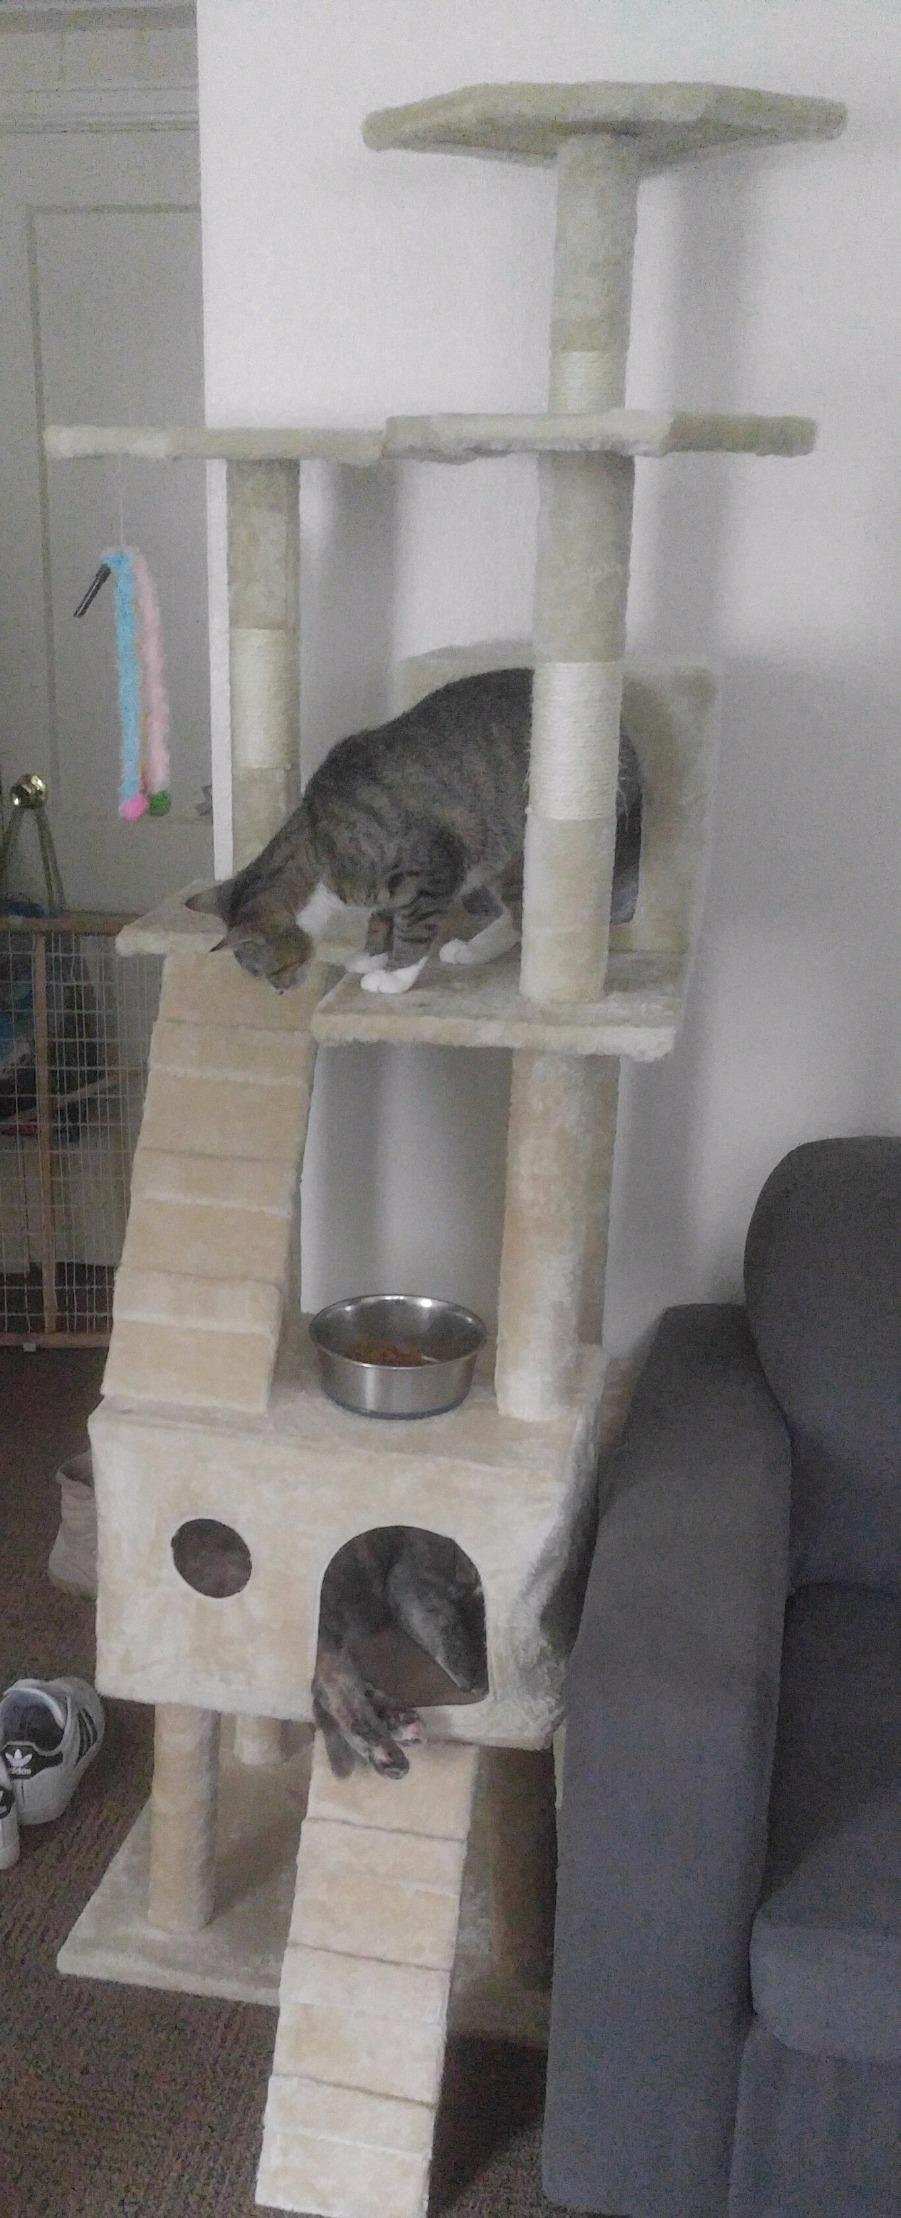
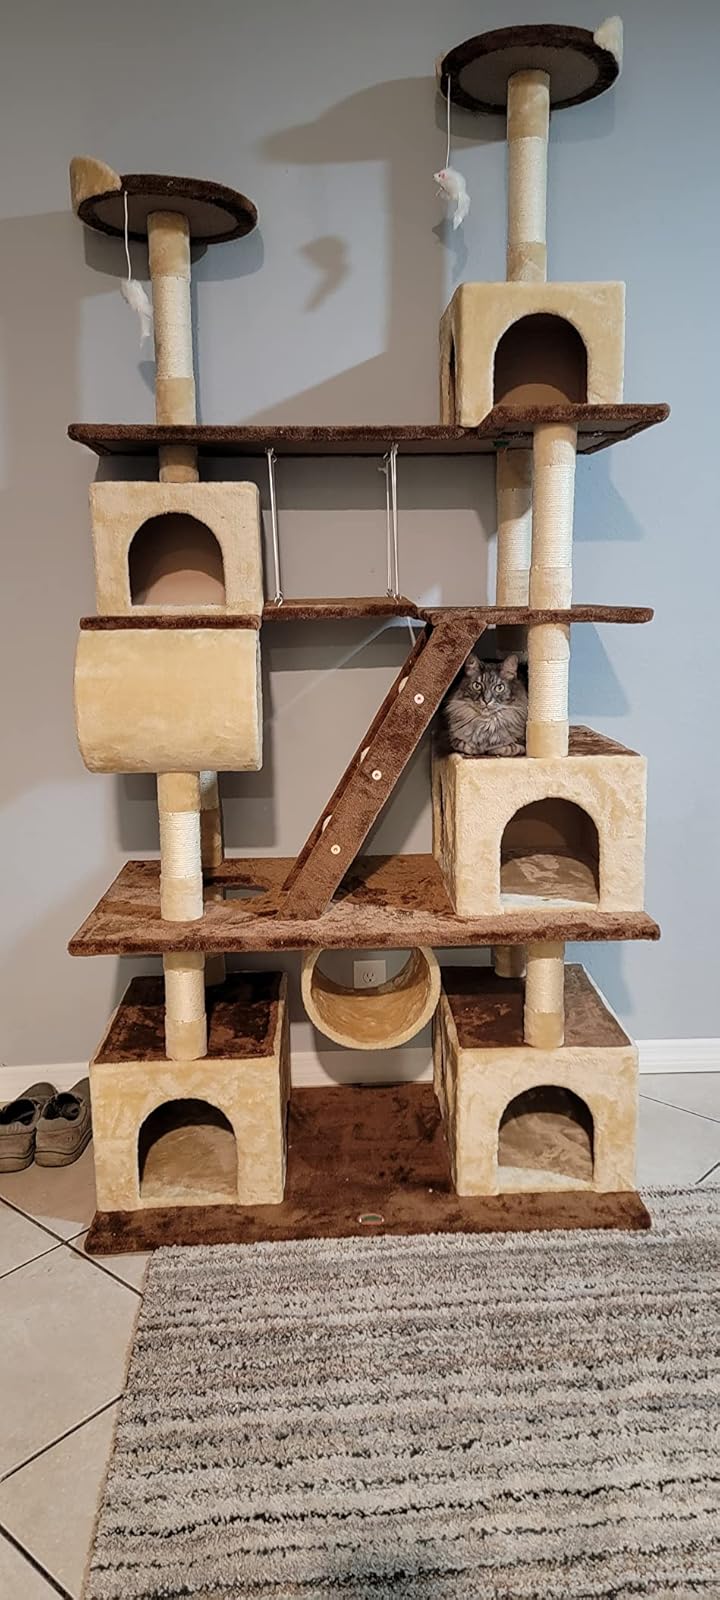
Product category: items_cat tree
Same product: no